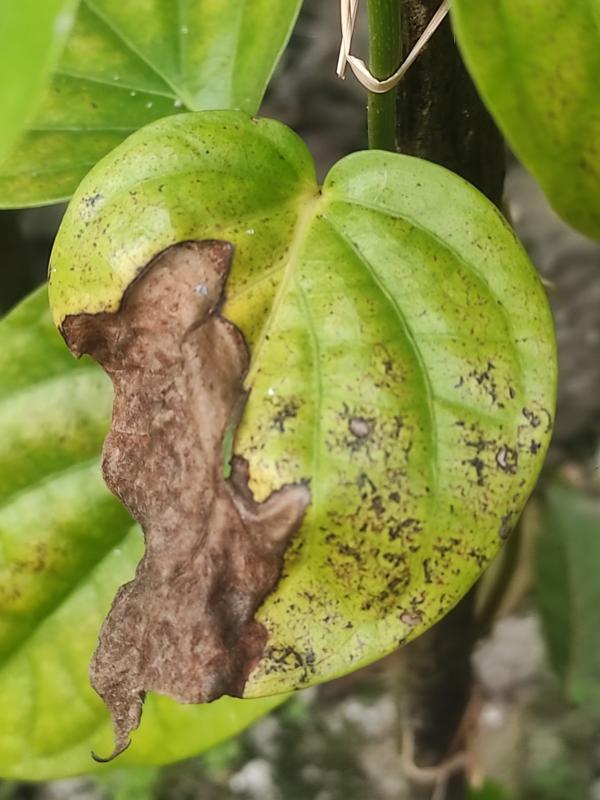
Label: Fungal_Brown_Spot_Disease